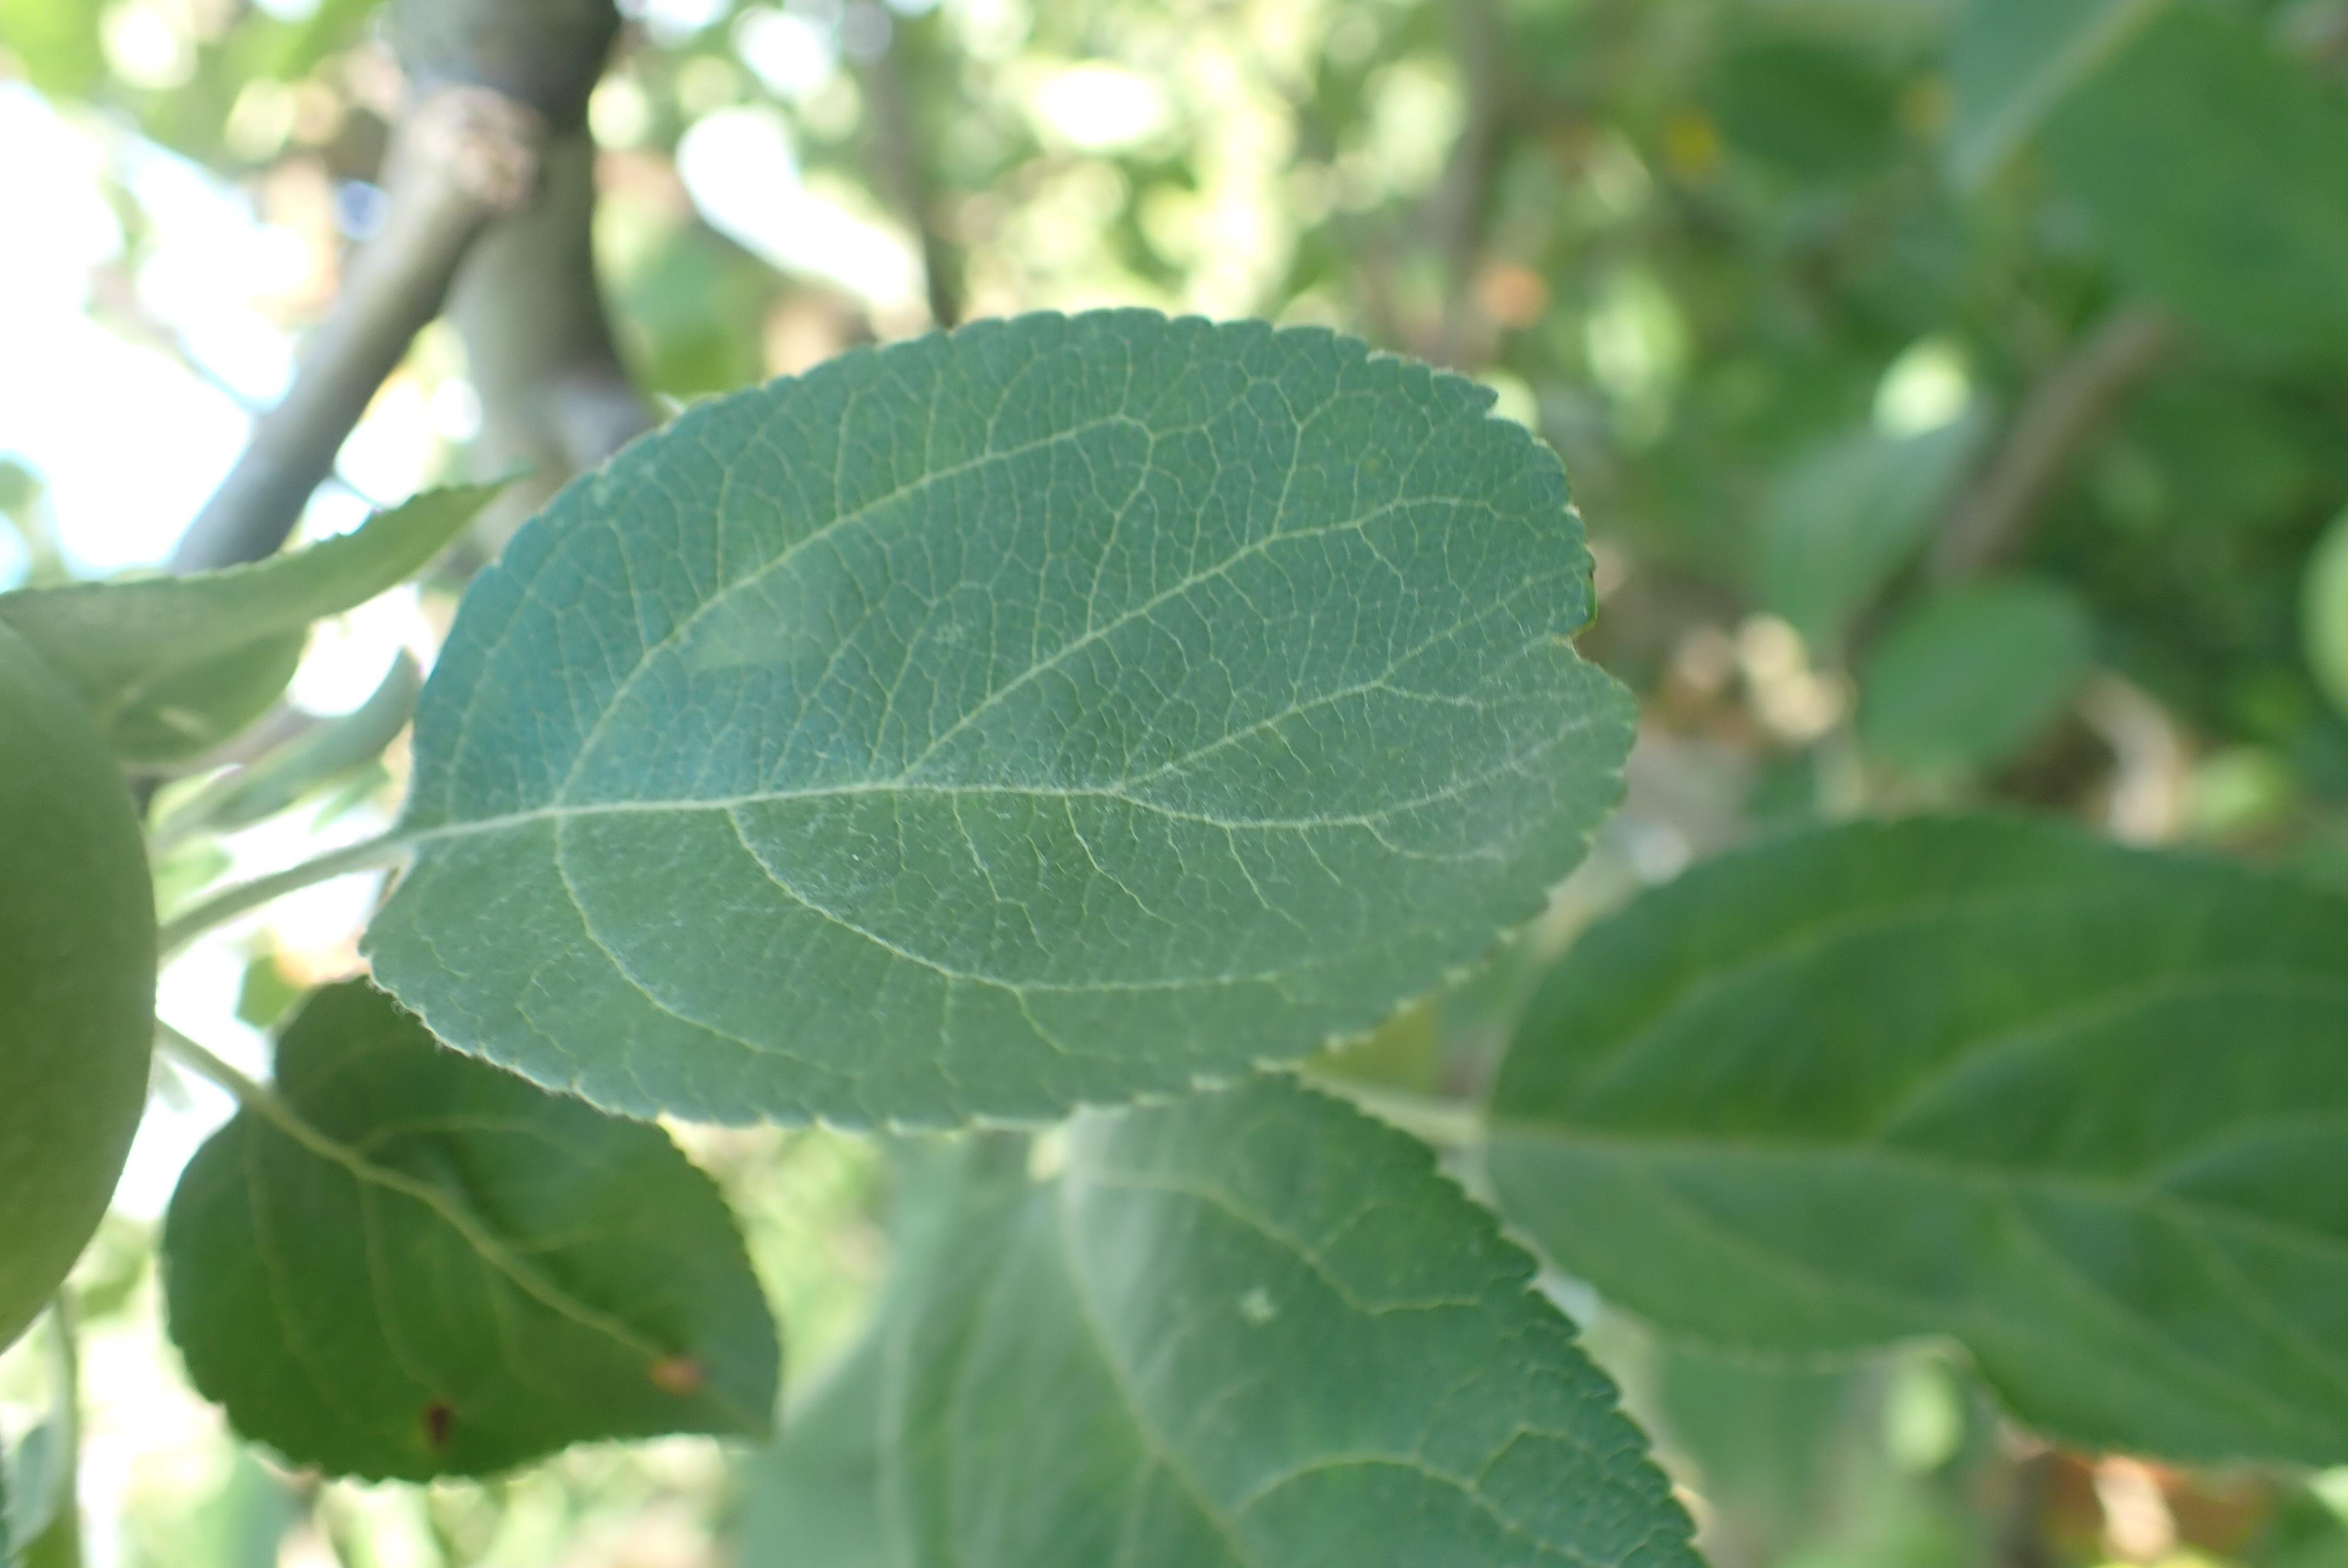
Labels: healthy